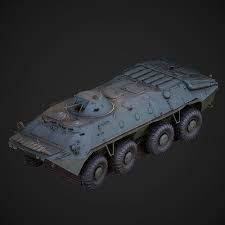
Label: BTR